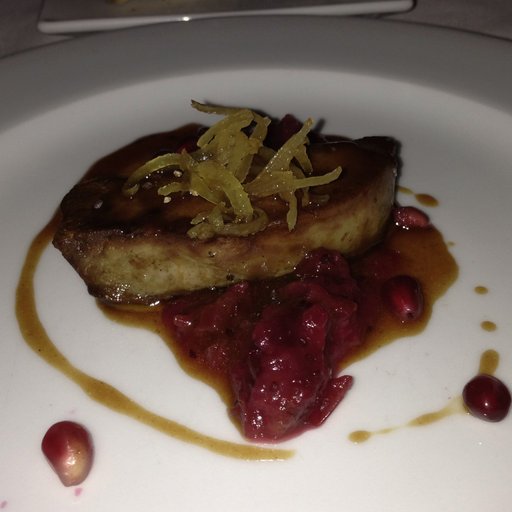
Label: foie_gras